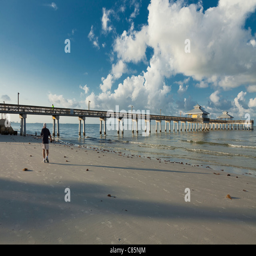
senior man walking on the beach by fishing pier